Anabta

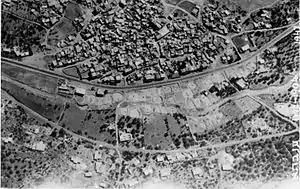
Anabta 1947

In the wake of the 1948 Arab–Israeli War, and after the 1949 Armistice Agreements, Anabta came under Jordanian rule.